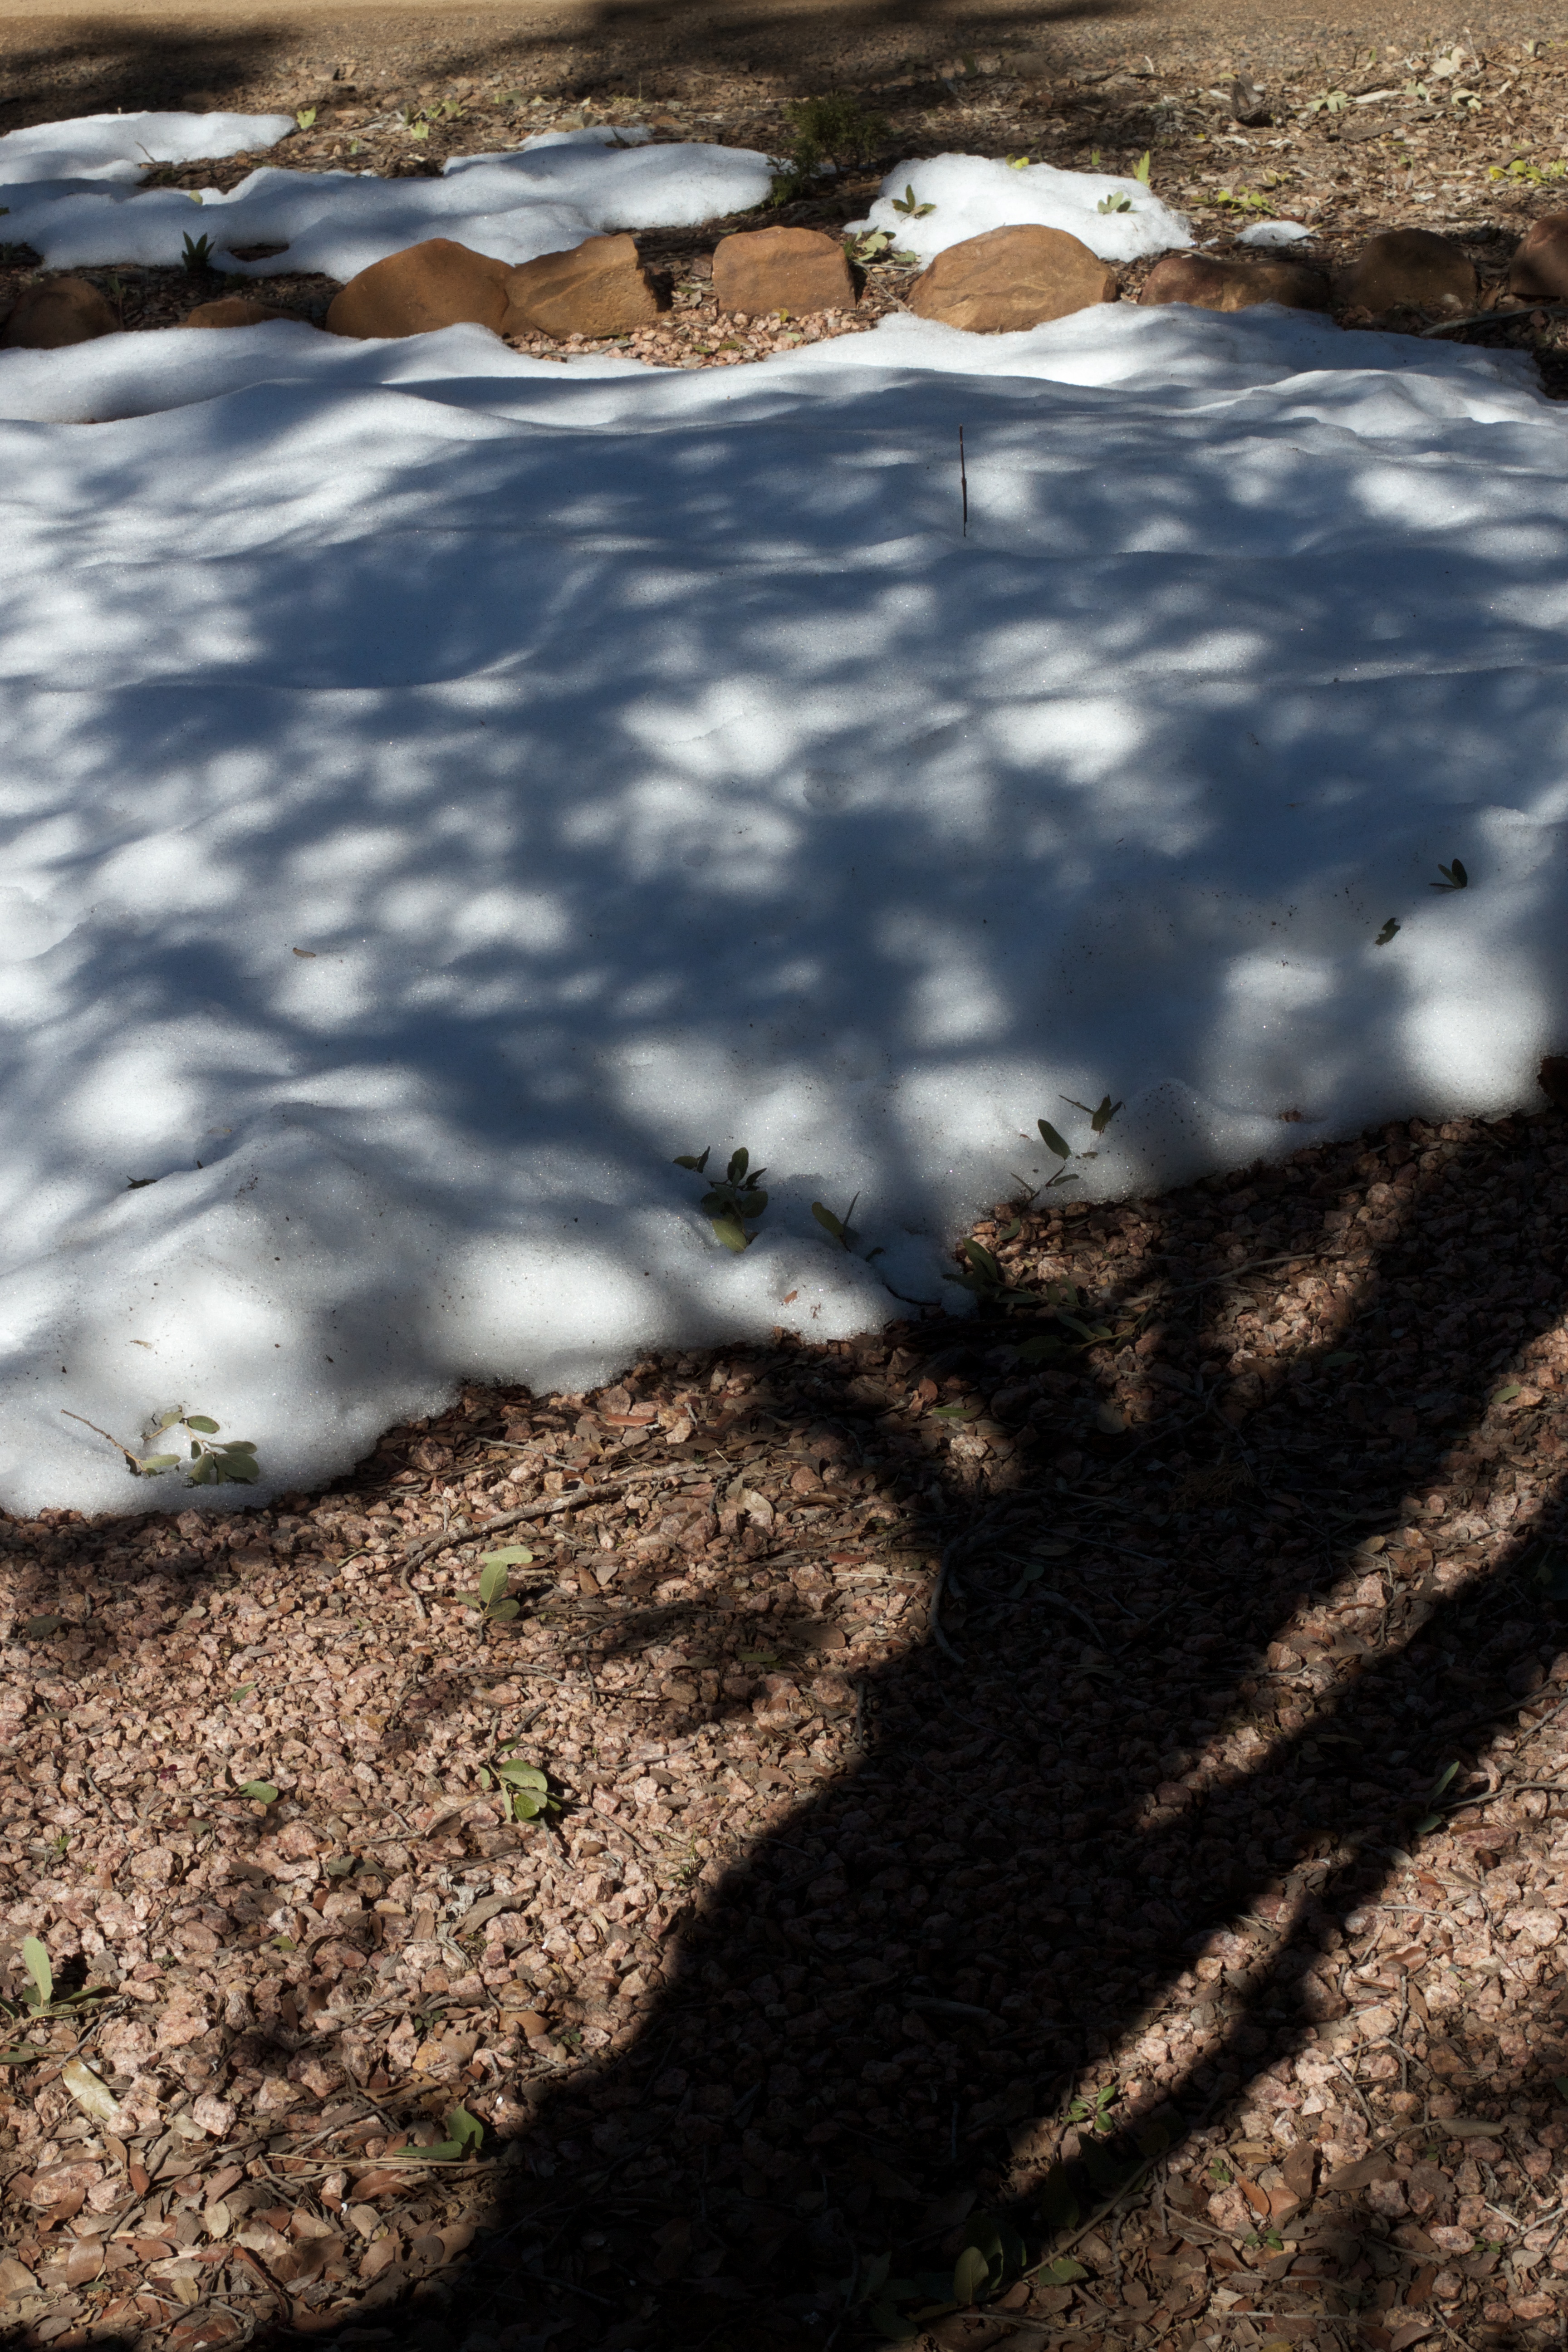
landscape, sea, tree, water, nature, grass, rock, wilderness, mountain, snow, winter, sunlight, leaf, river, stream, reflection, autumn, soil, season, geology